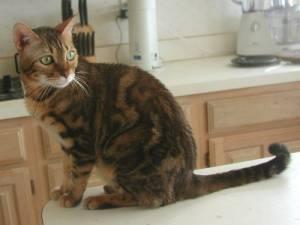
Breed: Bengal